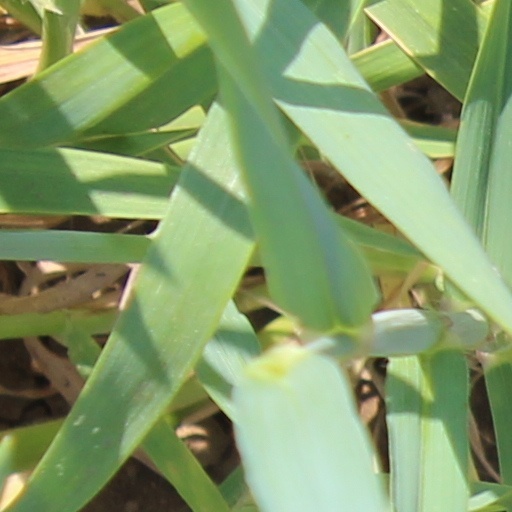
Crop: wheat